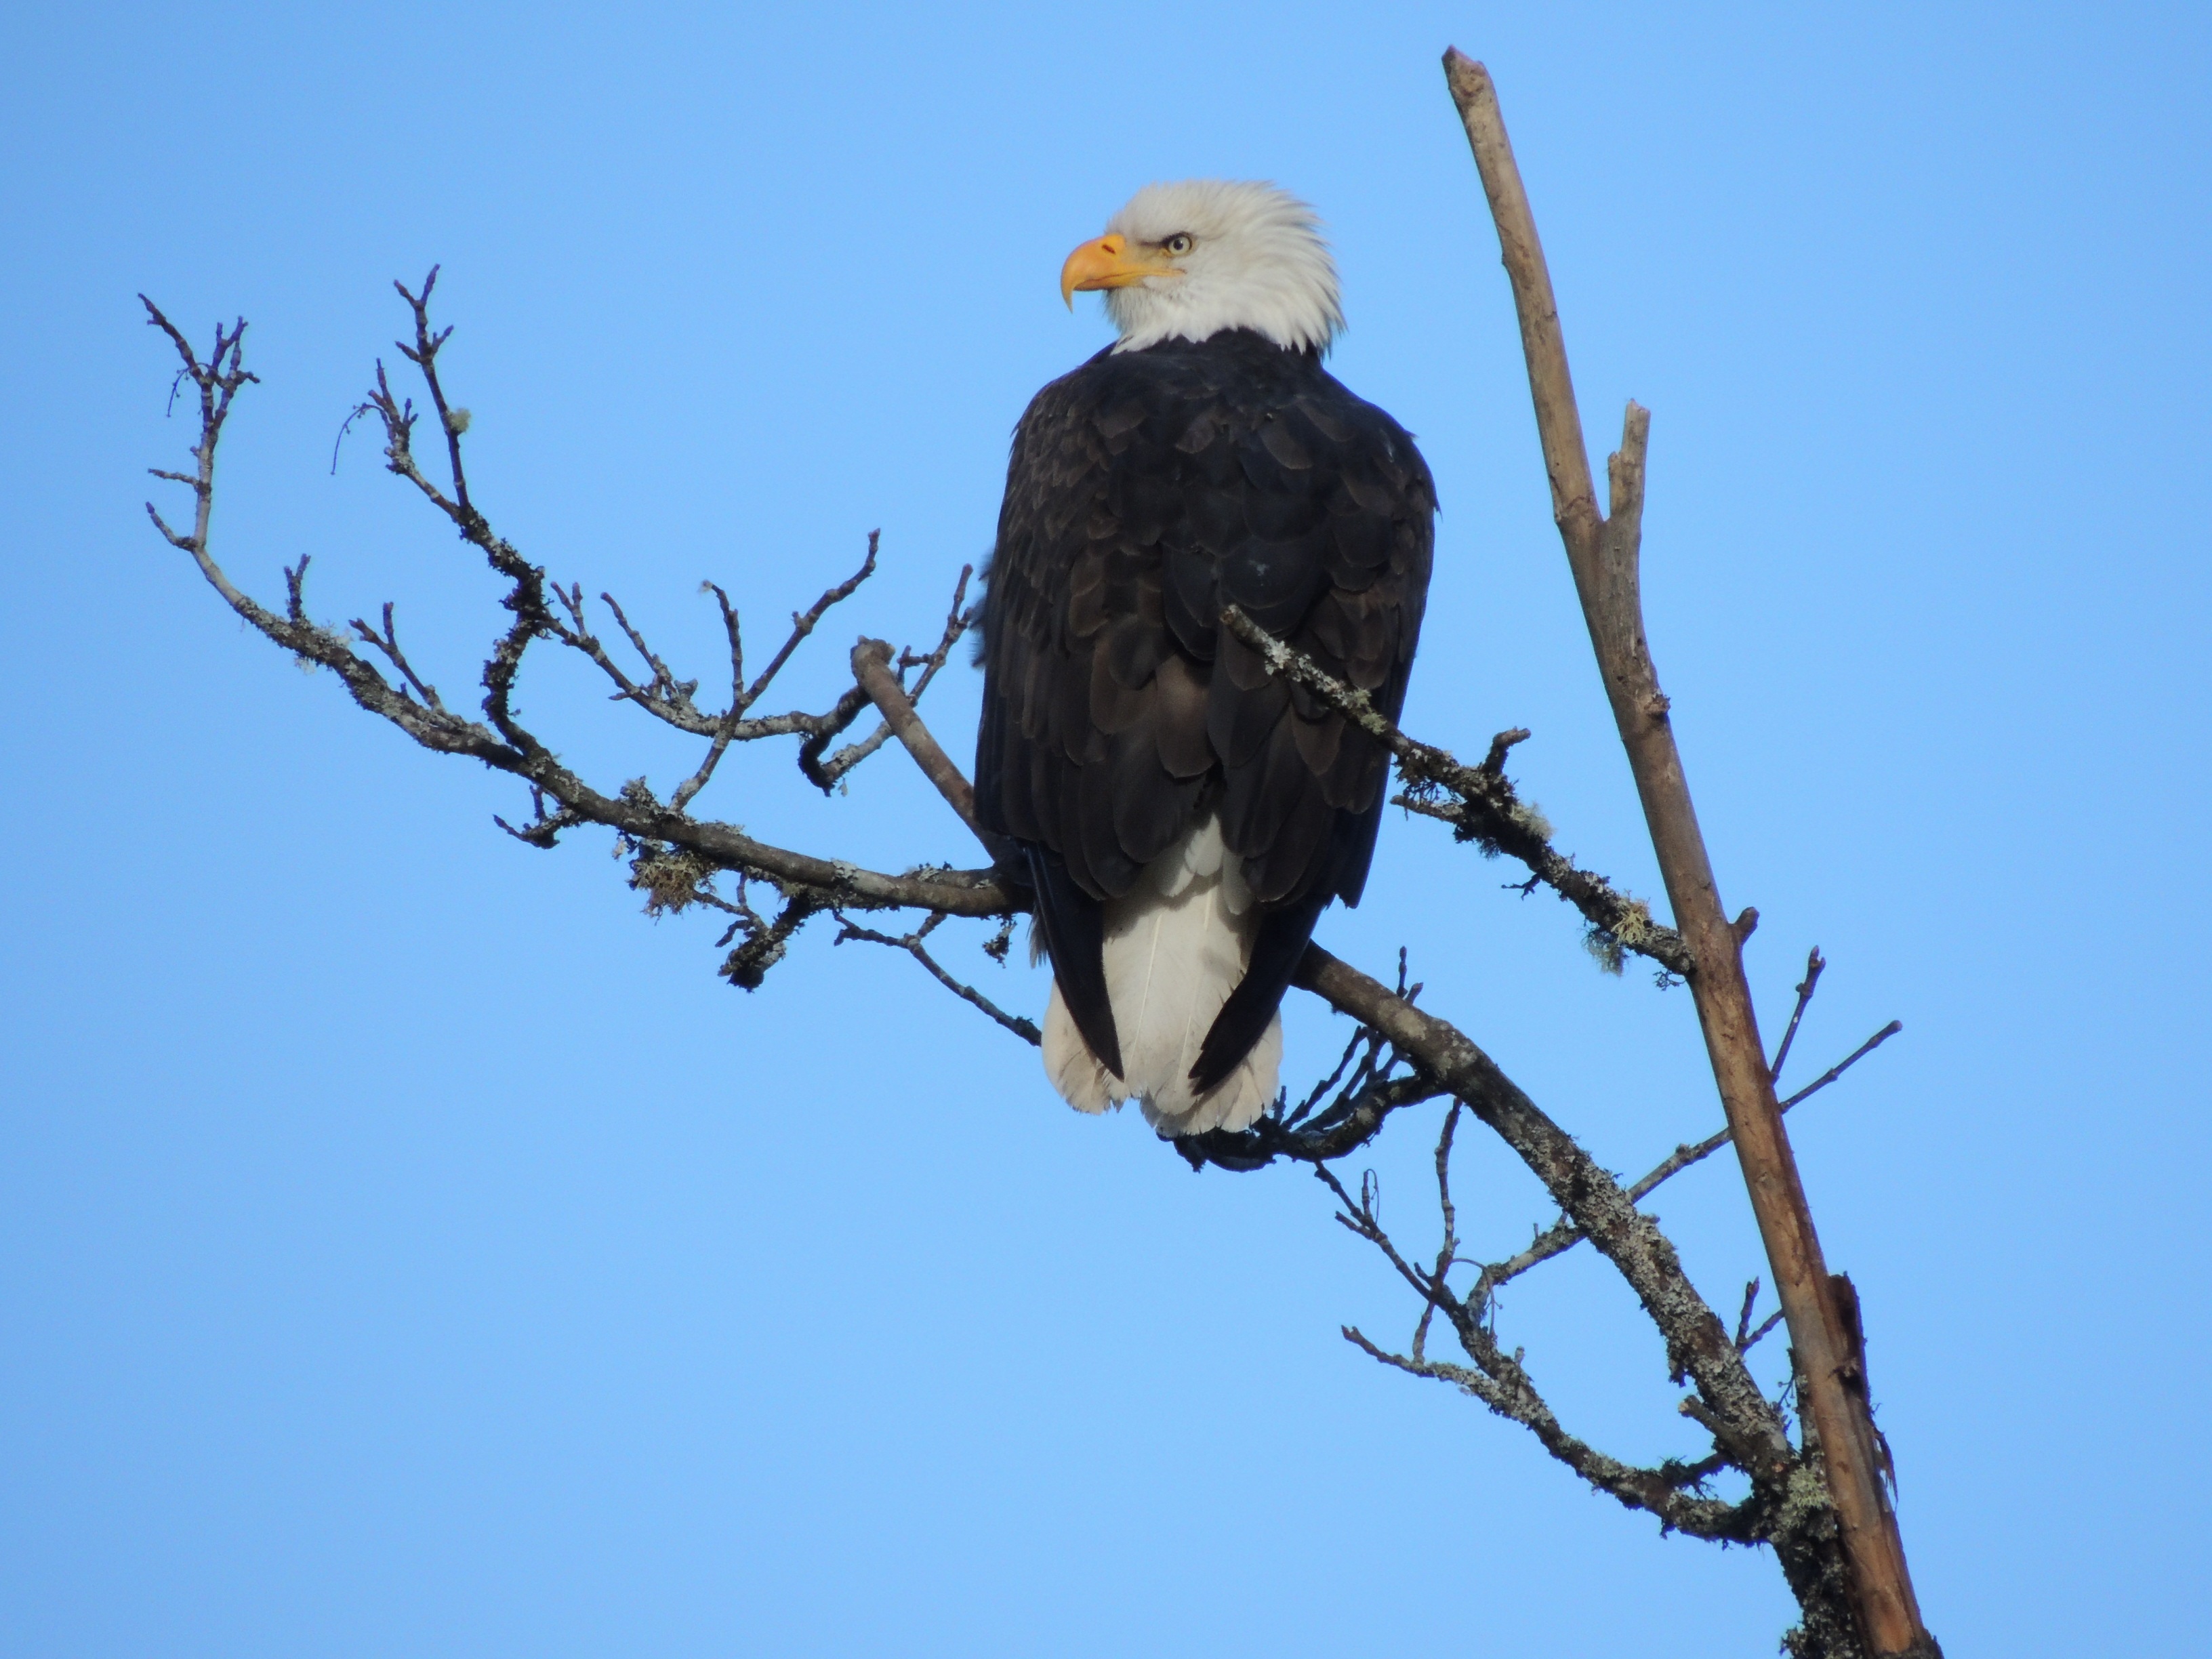
nature, branch, bird, wing, wildlife, beak, eagle, hawk, fauna, majestic, bird of prey, bald eagle, vertebrate, accipitriformes